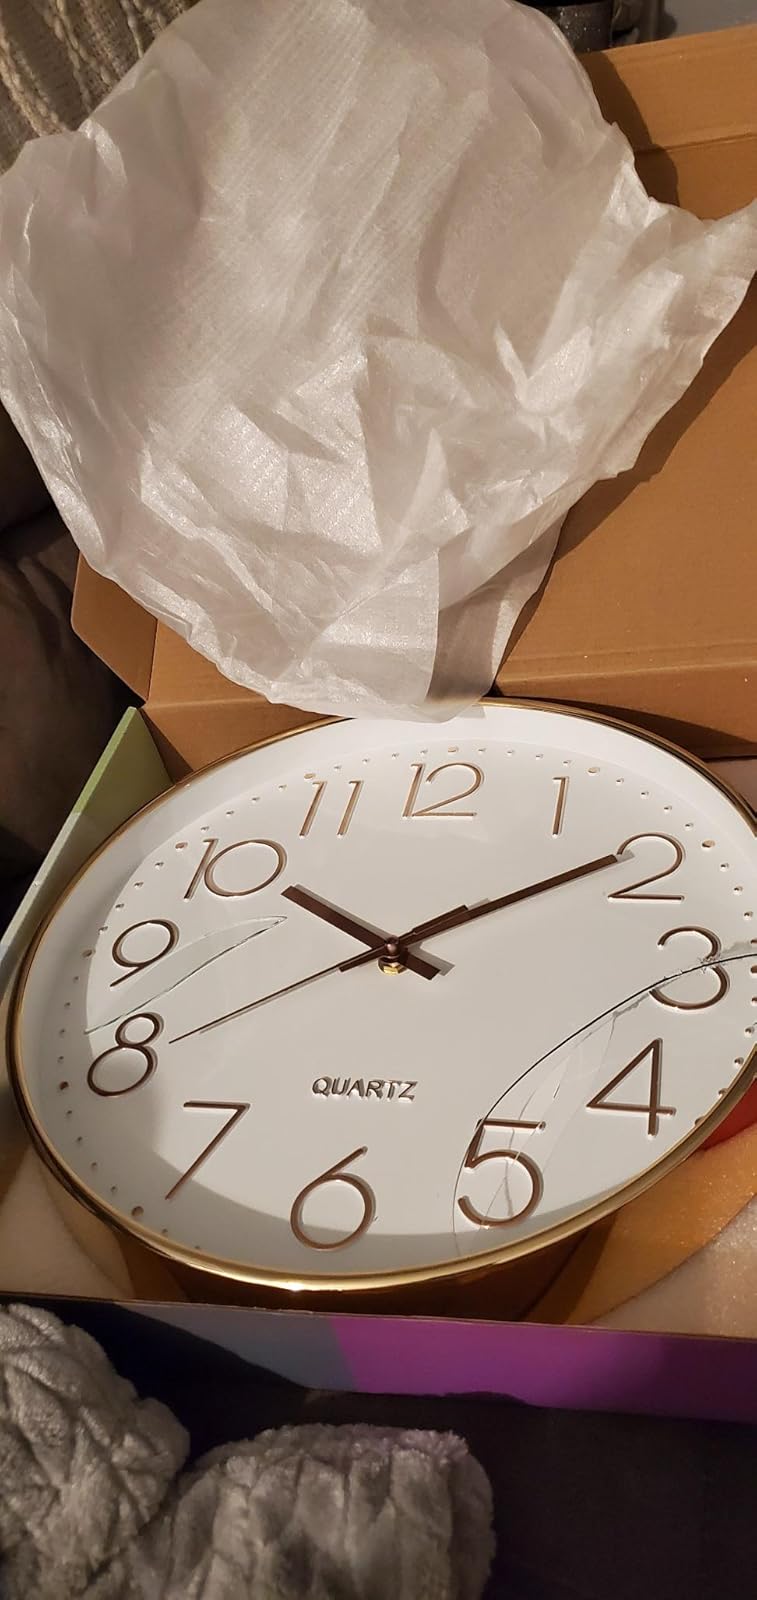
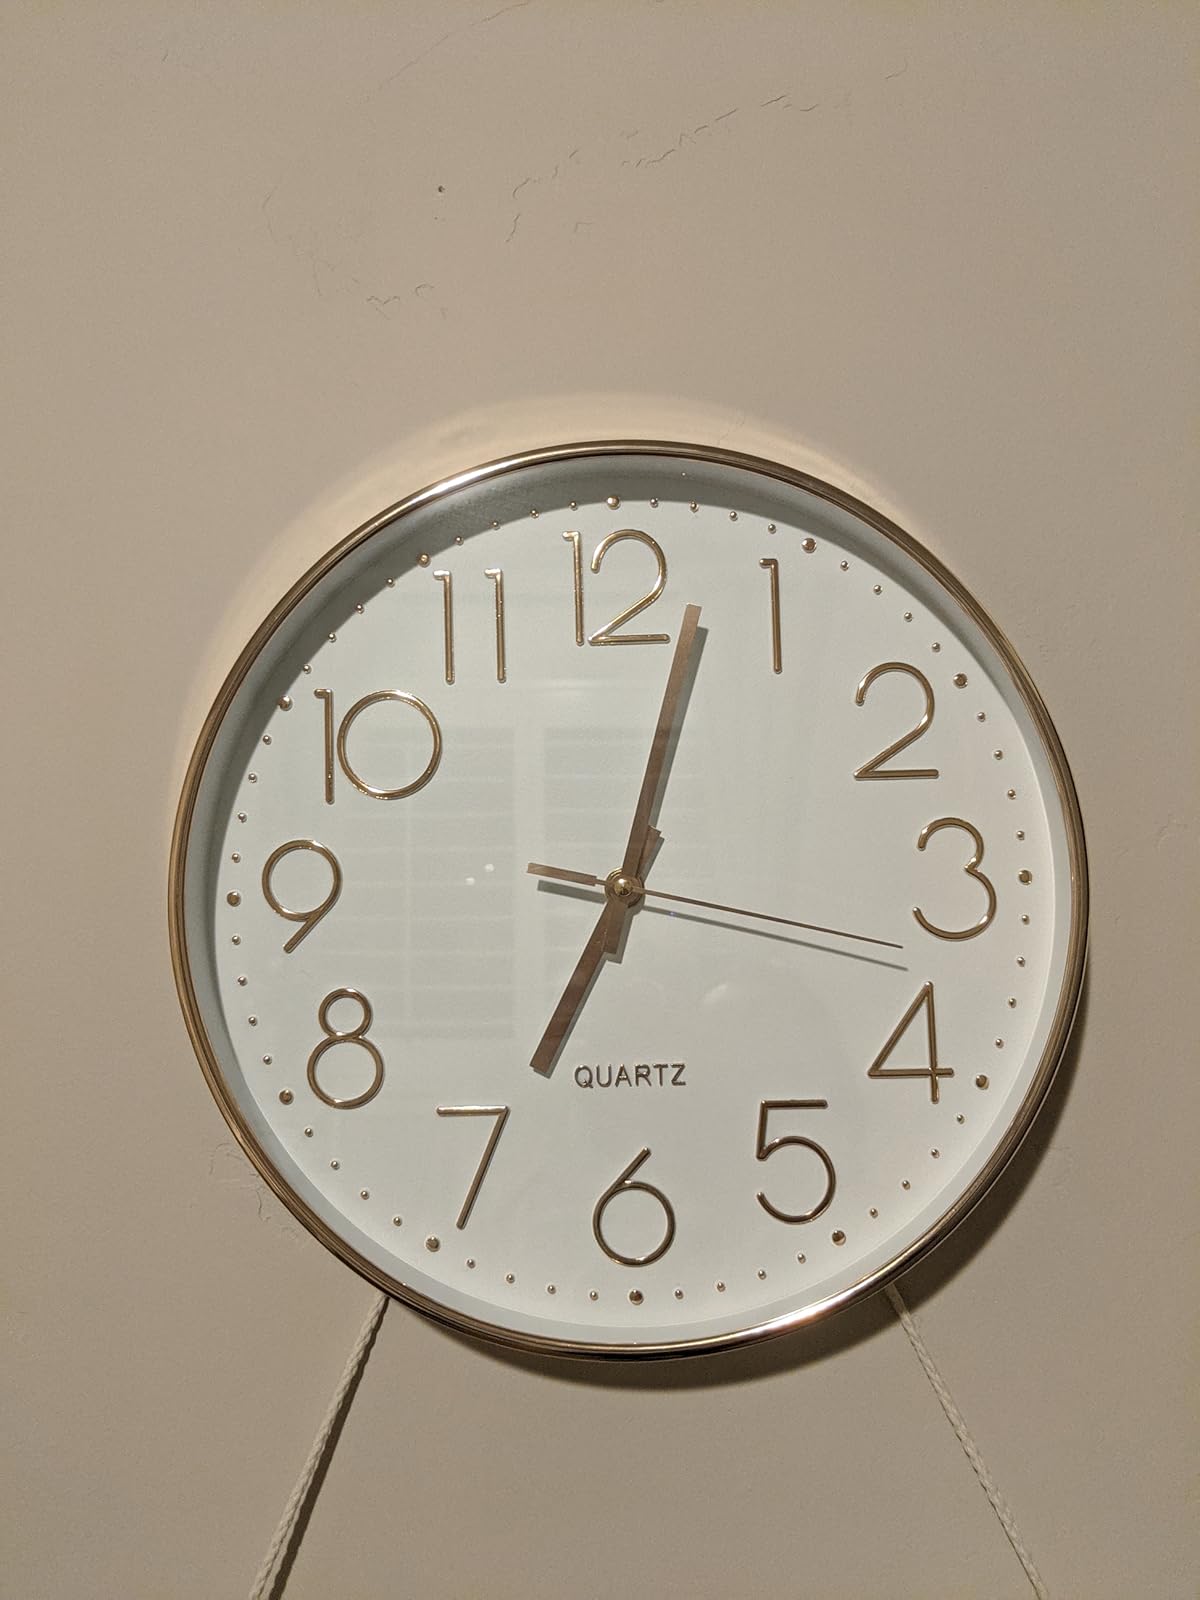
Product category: clock
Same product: yes